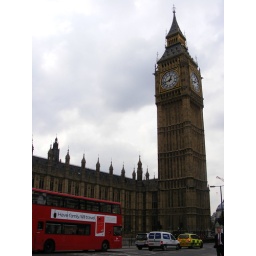
Typical London bus by the Big Ben tower